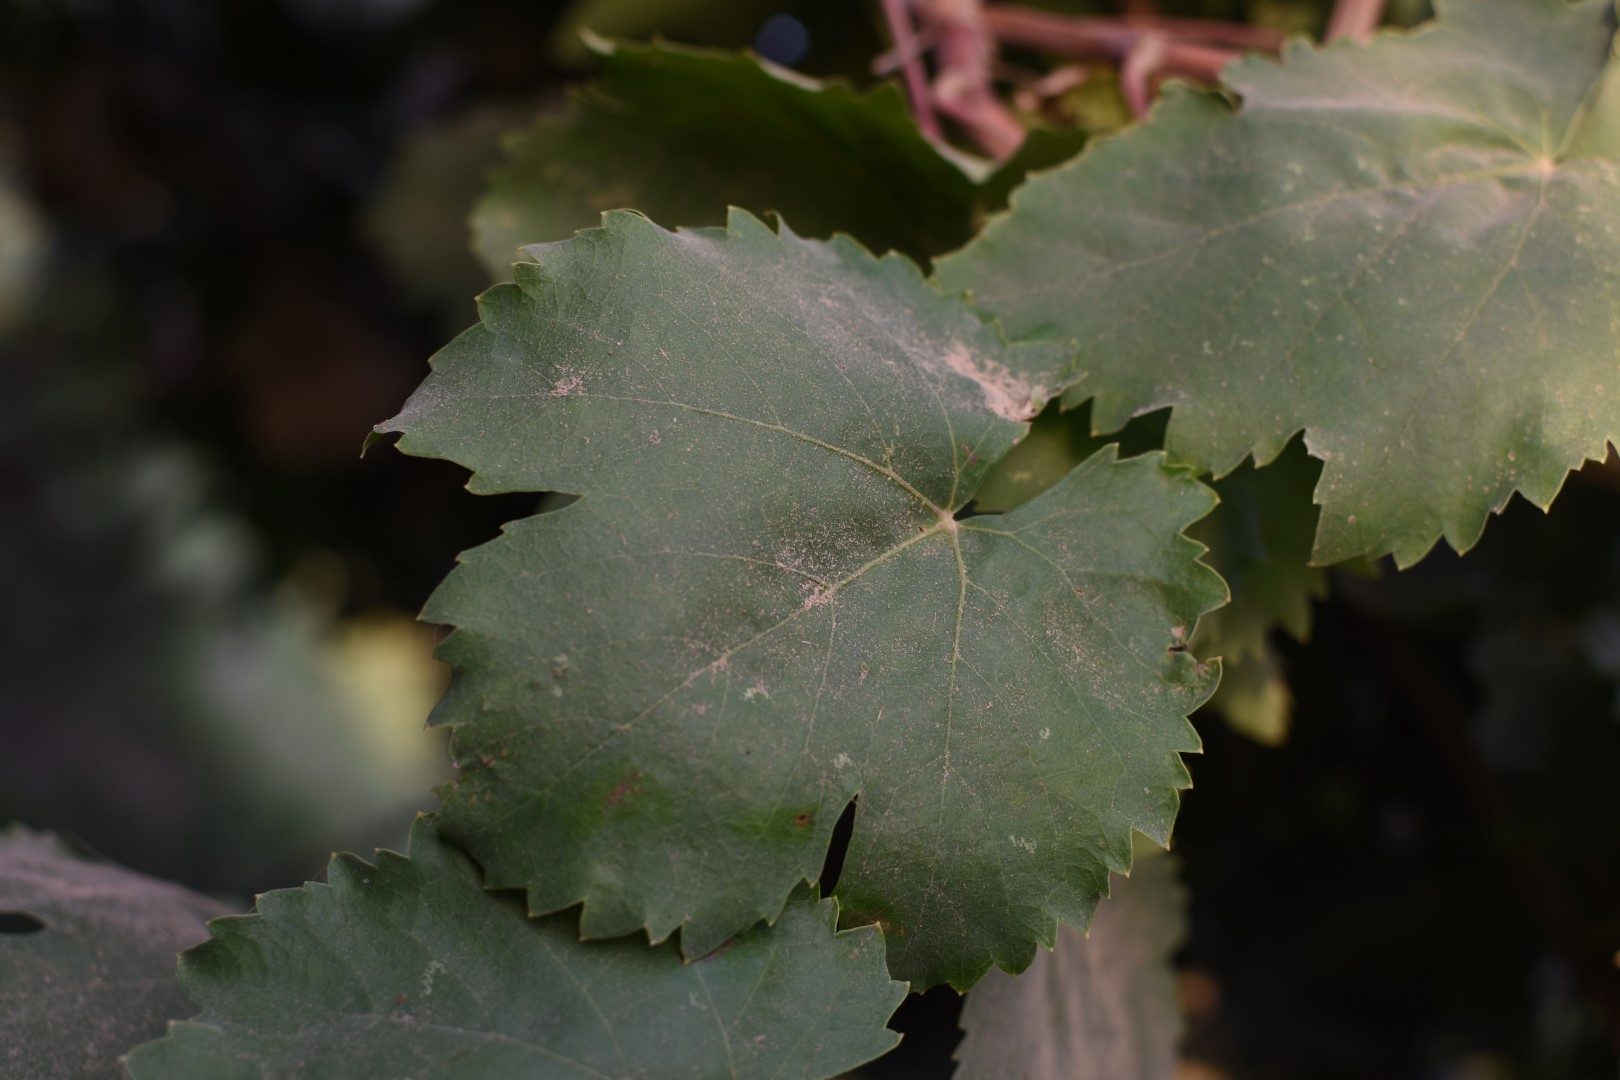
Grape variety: Thompson Seedless